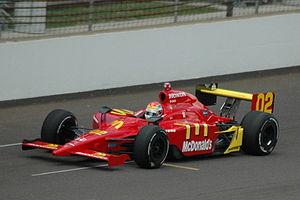
La Newman/Haas Racing est une équipe américaine de sport automobile basée à Lincolnshire en Illinois et créée en 1983 par l'acteur Paul Newman et l'entrepreneur Carl Haas. Après avoir brillé dans le championnat CART/Champ Car, elle dispute depuis 2008 le championnat IndyCar Series.